Kurt Cobain

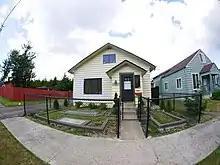
Cobain's childhood home in 2020

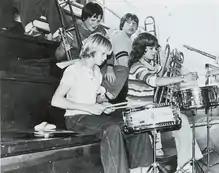
Cobain playing snare drum at Montesano High School in 1981

Kurt Donald Cobain was born at Grays Harbor Hospital in Aberdeen, Washington, on February 20, 1967, the son of waitress Wendy Elizabeth (née Fradenburg; 1947–2021) and car mechanic Donald Leland Cobain (born 1946). His parents married in Coeur d'Alene, Idaho, on July 31, 1965. Cobain had Dutch, English, French, German, Irish, and Scottish ancestry. The Cobain surname comes from his Irish ancestors, who emigrated in 1875 from Carrickmore, a village near Omagh in County Tyrone in Ulster, the northern province in Ireland. Researchers found that they were shoemakers, originally surnamed Cobane, and were Ulster Scots people who came from the Inishatieve area of Carrickmore. They first settled in Canada, where they lived in Cornwall, Ontario, before moving to Washington. Cobain mistakenly believed that his Irish ancestors came from County Cork. His younger sister, Kimberly, was born on April 24, 1970.